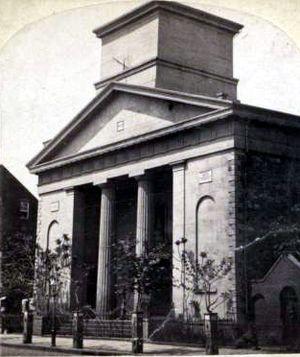
L'église Saint-Joseph est une église catholique de New York située au 365 Avenue of the Americas au coin de Washington Place à Greenwich Village. Construite en 1833-1834, c'est l'église catholique construite en tant que telle la plus ancienne de la ville. La plus ancienne est en effet l'église de la Transfiguration à Mott Street, qui a été construite en 1815, mais elle n'est devenue église catholique qu'en 1853.